Crimean War

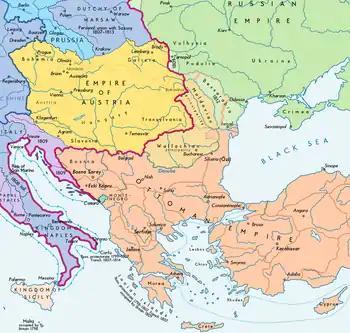
Southeastern Europe after the Treaty of Bucharest (1812)

As the Ottoman Empire steadily weakened during the 19th century, the Russian Empire stood poised to take advantage by expanding southward. In the 1850s, the British and the French Empires were allied with the Ottoman Empire and were determined to prevent that from happening. The historian A. J. P. Taylor argued that the war had resulted not from aggression, but from the interacting fears of the major players: